Julau

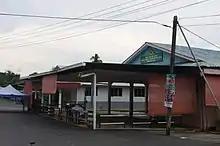
The Julau market

Before a clinic was built, Julau people need to go to the nearest clinic available, especially in Kanowit & Sarikei to get their medical needs. Currently, there is only one clinic established in Julau.